Henry A. Morgan

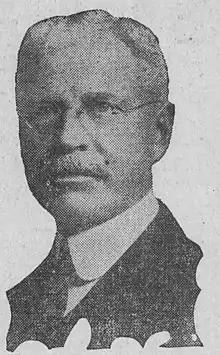
Morgan, ca. 1926

Henry A. Morgan was an Arizona pioneer. He was born in California in 1861. He moved to Tucson, Arizona in 1880, where he worked for L. Zeckendorf and Company. While in Tucson, he met John H. Norton, who owned the trading post at Fort Grant. He moved to Fort Grant to take over the books for Norton, and while there, he worked as a justice of the peace and postmaster. In approximately 1888, the trading post at Fort Grant was closed, and Norton moved his mercantile enterprise to Willcox, and Morgan moved with the business. When Norton incorporated his business, it was with Morgan as his partner, and the company was called the Norton Morgan Commercial Company, which became one of the largest commercial enterprises in Arizona. Upon Norton's death, the business became the sole property of Morgan.